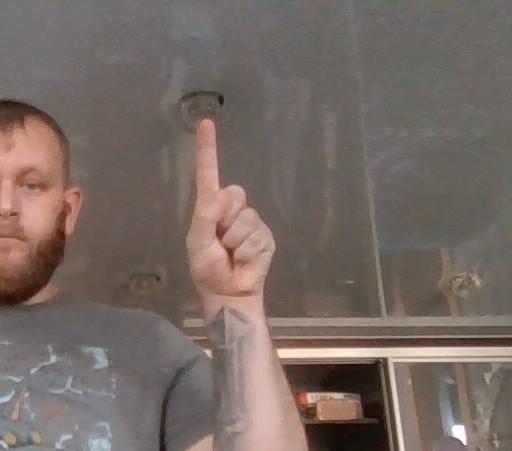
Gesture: one